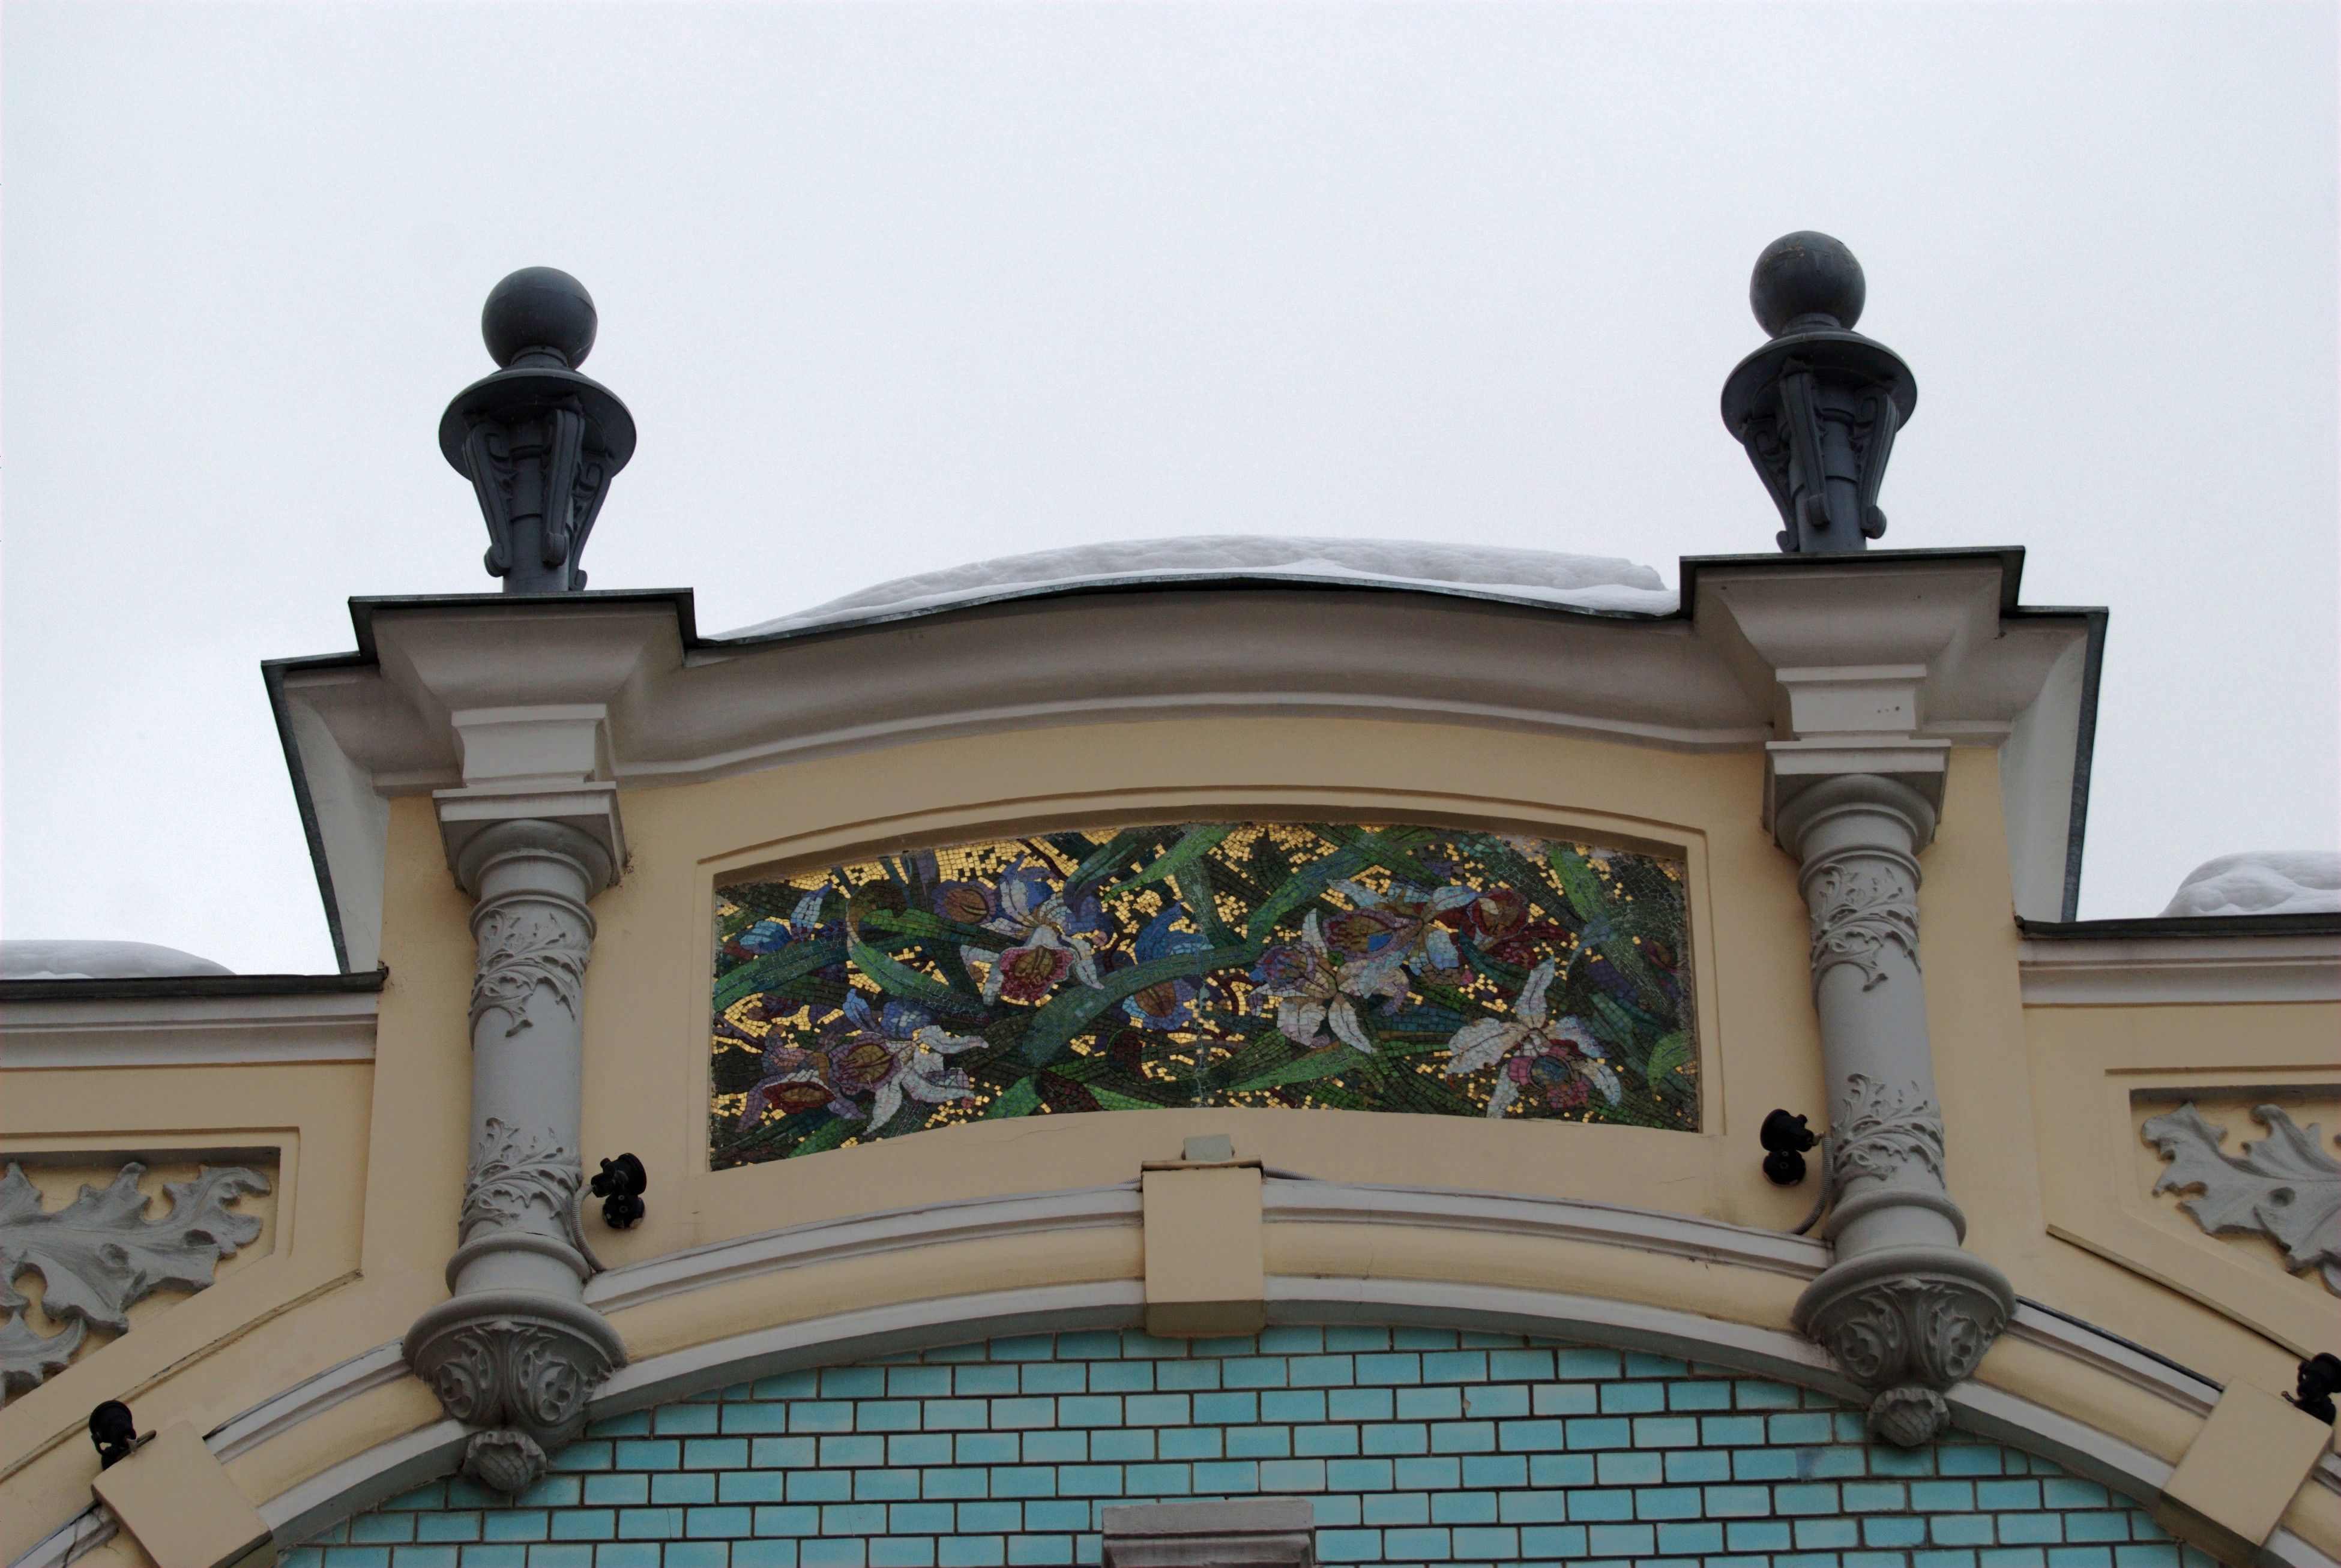
architecture, city, cityscape, arch, facade, nikon, moscow, estate, russia, d80, cityscapes, moskau, nikond80, moscou